Great Purge

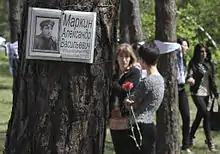
People with flowers near a tree with a sign

In the summer of 1938, Yezhov was relieved from his post as head of the NKVD and was eventually tried and executed. Lavrentiy Beria succeeded him as head. On 17 November 1938, a joint decree by the Council of People's Commissars and the Communist Party central committee (the Decree about Arrests, Prosecutor Supervision and Course of Investigation) and a subsequent NKVD order signed by Beria cancelled most of the NKVD orders of systematic repression and suspended the implementation of death sentences.